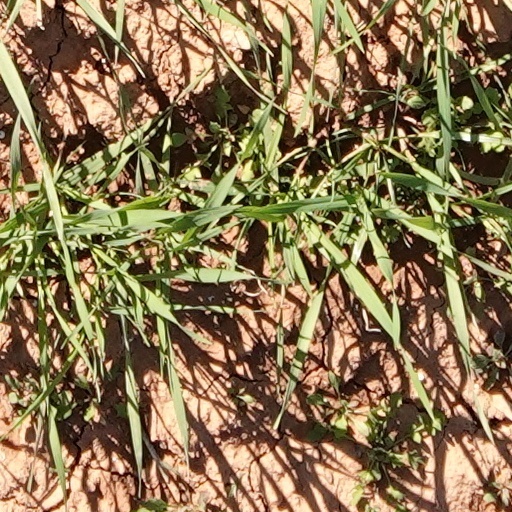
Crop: wheat